Computer engineering

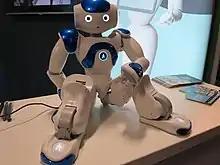
An example of a humanoid robot

In this specialty, computer engineers focus on developing visual sensing technology to sense an environment, representation of an environment, and manipulation of the environment. The gathered three-dimensional information is then implemented to perform a variety of tasks. These include improved human modeling, image communication, and human-computer interfaces, as well as devices such as special-purpose cameras with versatile vision sensors.